Piła

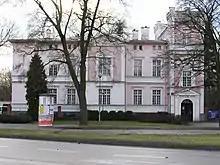
Pre-war Polish Consulate, today a museum

On 1 April 1914 Schneidemühl was disentangled from the Kolmar District and became an independent city (or urban district; Stadtkreis) within the Bromberg Region. In the months before the outbreak of World War I, in April 1914 the Albatros Flugzeugwerke established the so-called "Ostdeutsche Albatros-Werke" (East German Albatros Works, abbreviated "O.A.W.") in Schneidemühl for construction of military aircraft for the Fliegertruppe air service of the German Army throughout the war — it later undertook license production of Fokker's famous Fokker D.VII fighter during the last year of World War I.